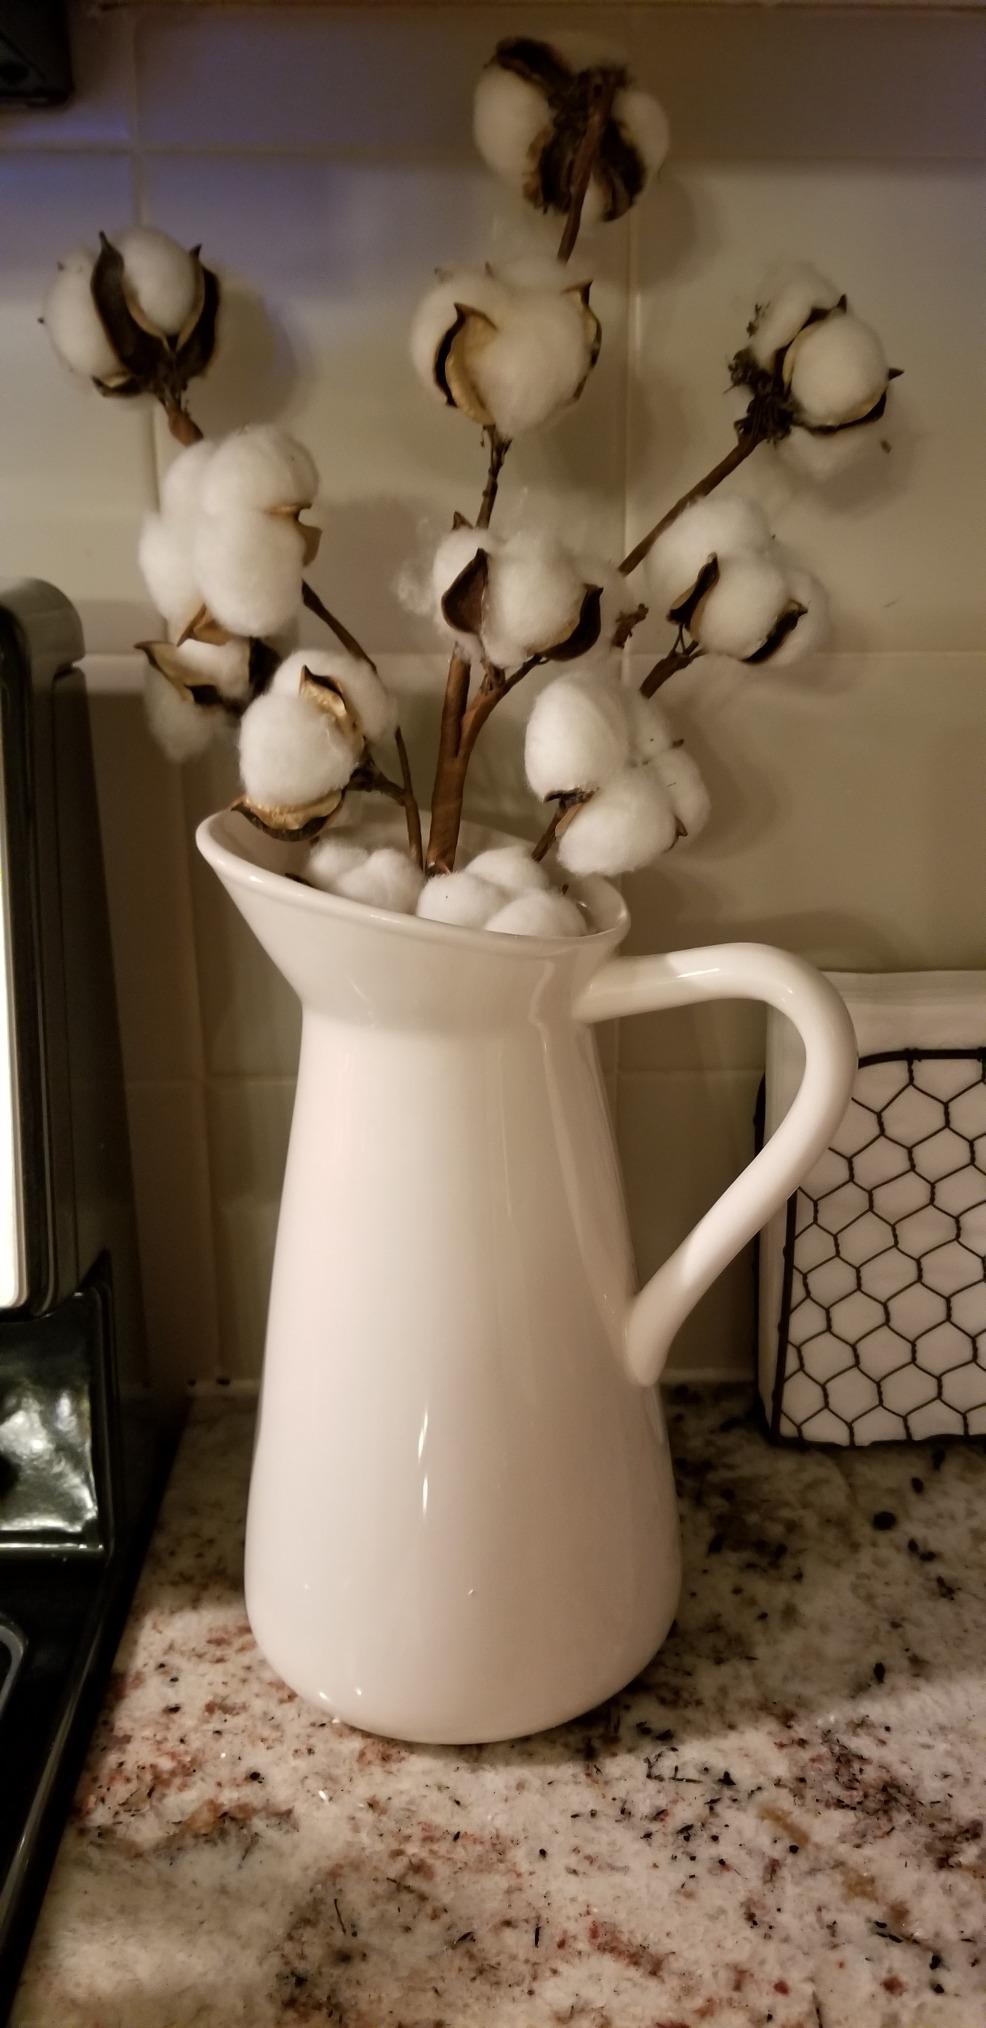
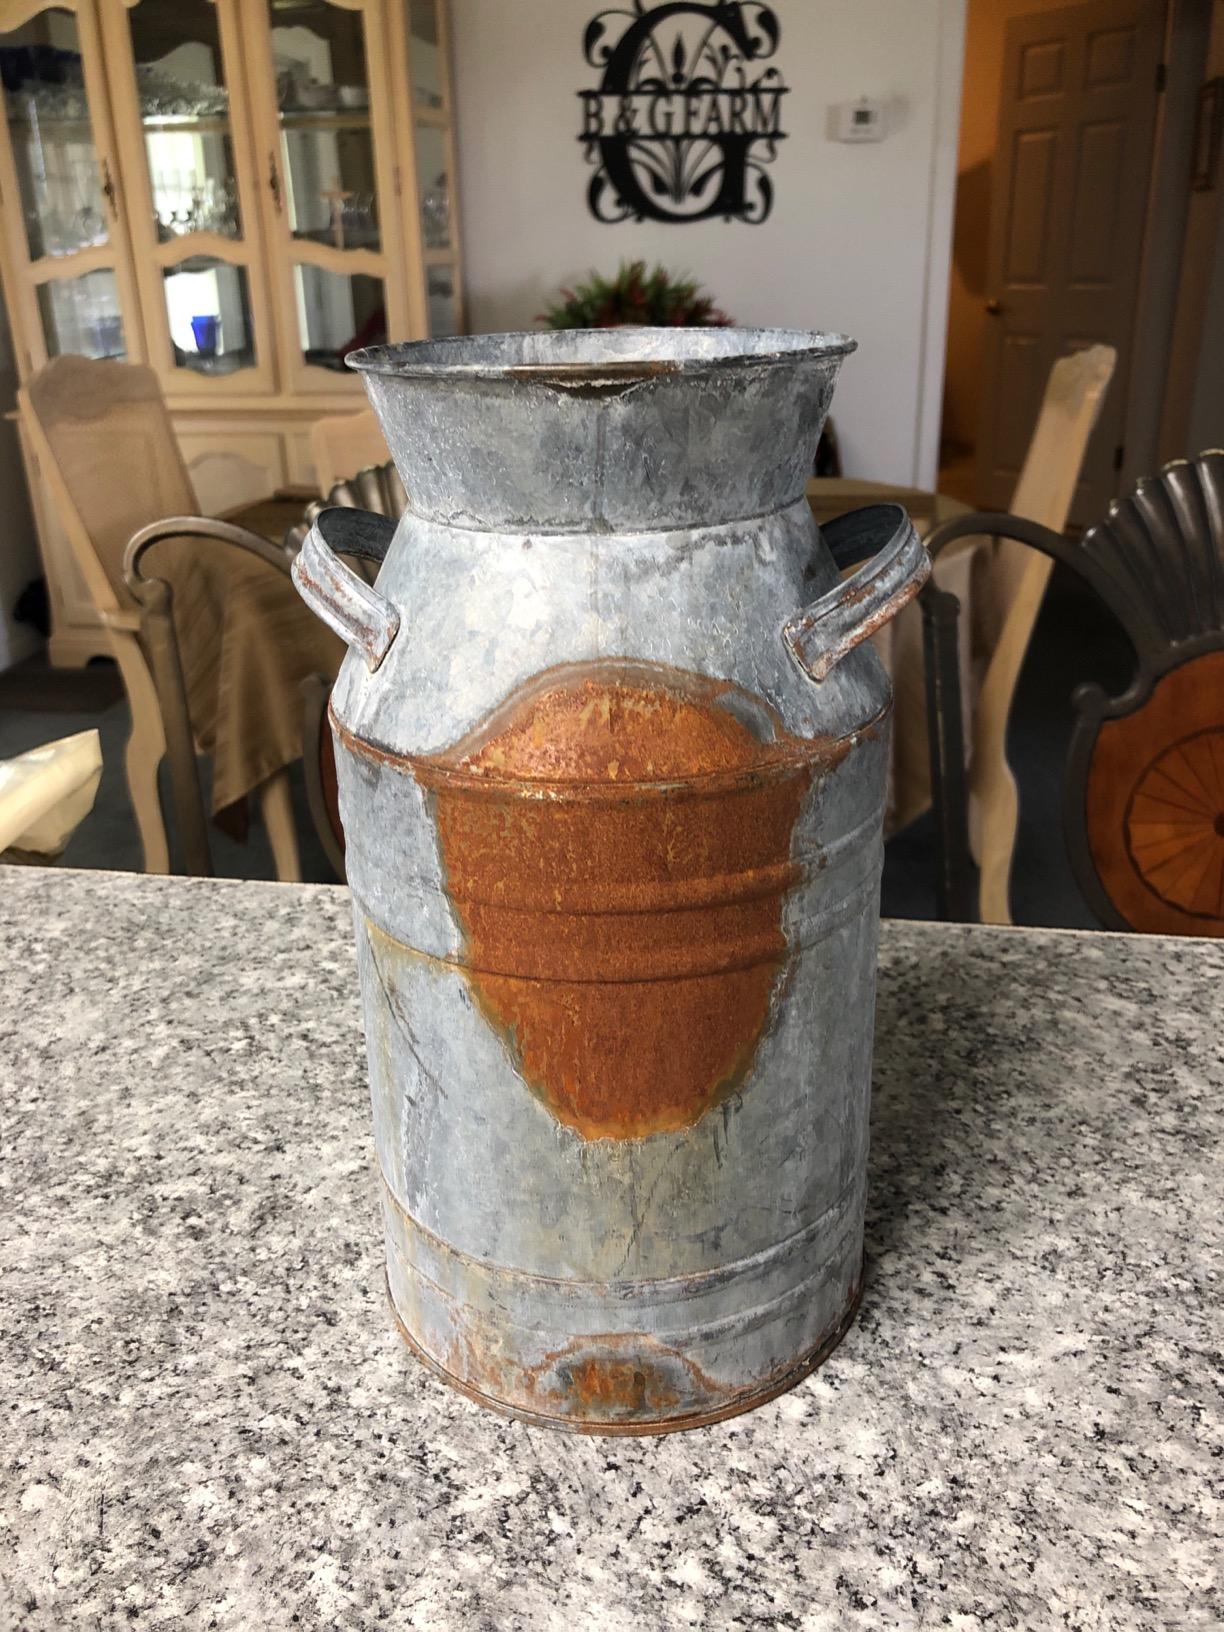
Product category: vase
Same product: no